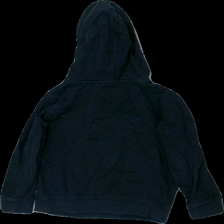
View: back
Type: Hoodie
Category: Children
Brand: Not in the list
Brand text on label: polo club
Colors: Blue, White, Red
Material: 100% bomull
Pattern: Logo print
Cut: Regular
Size: 122
Season: All
Stains: Minor
Damage: smuts fläckar
Damage location: bottom right
Damage 2: smuts fläckar
Damage 2 location: bottom left
Damage 3: lös tråd
Damage 3 location: bottom right
Price range: <50
Recommended usage: Export
Description: hoddie med tryck
Comment: urtvättad